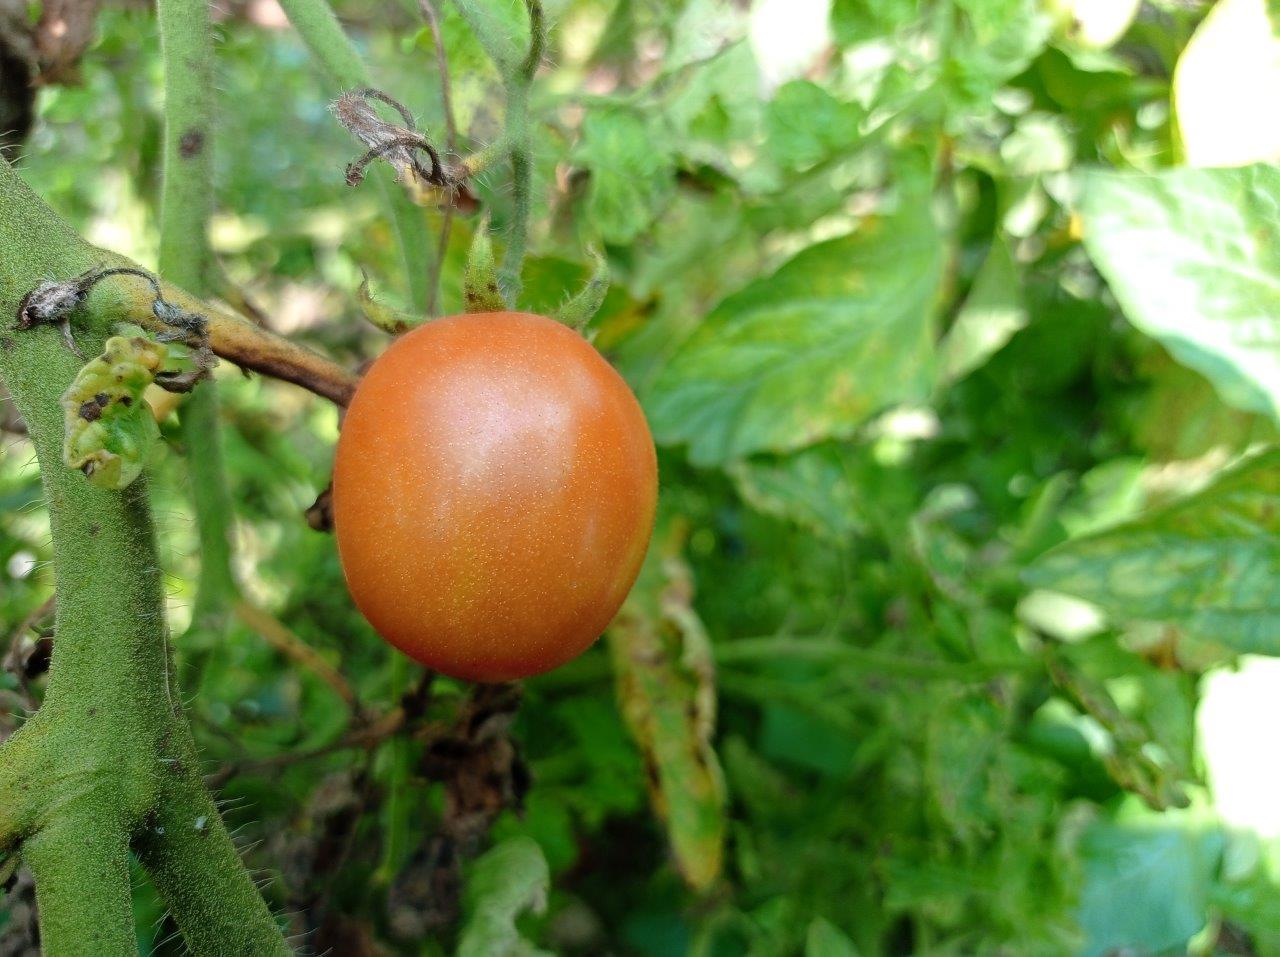
Maturity: Mature